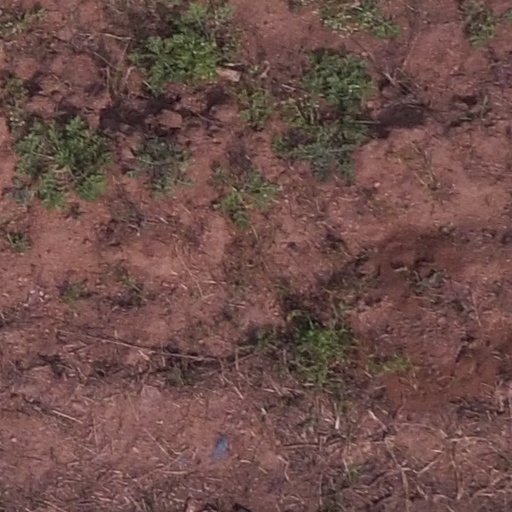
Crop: maize; corn